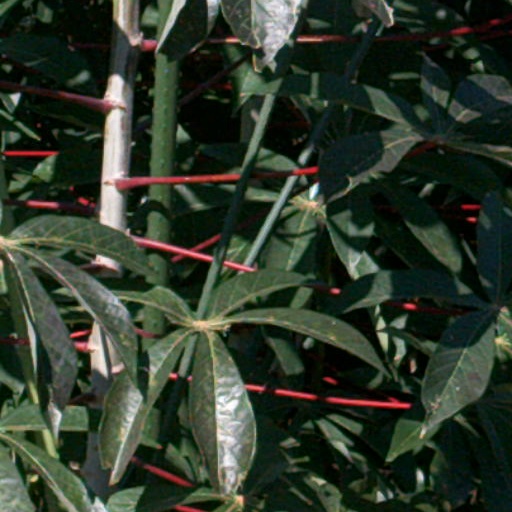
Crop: cassava